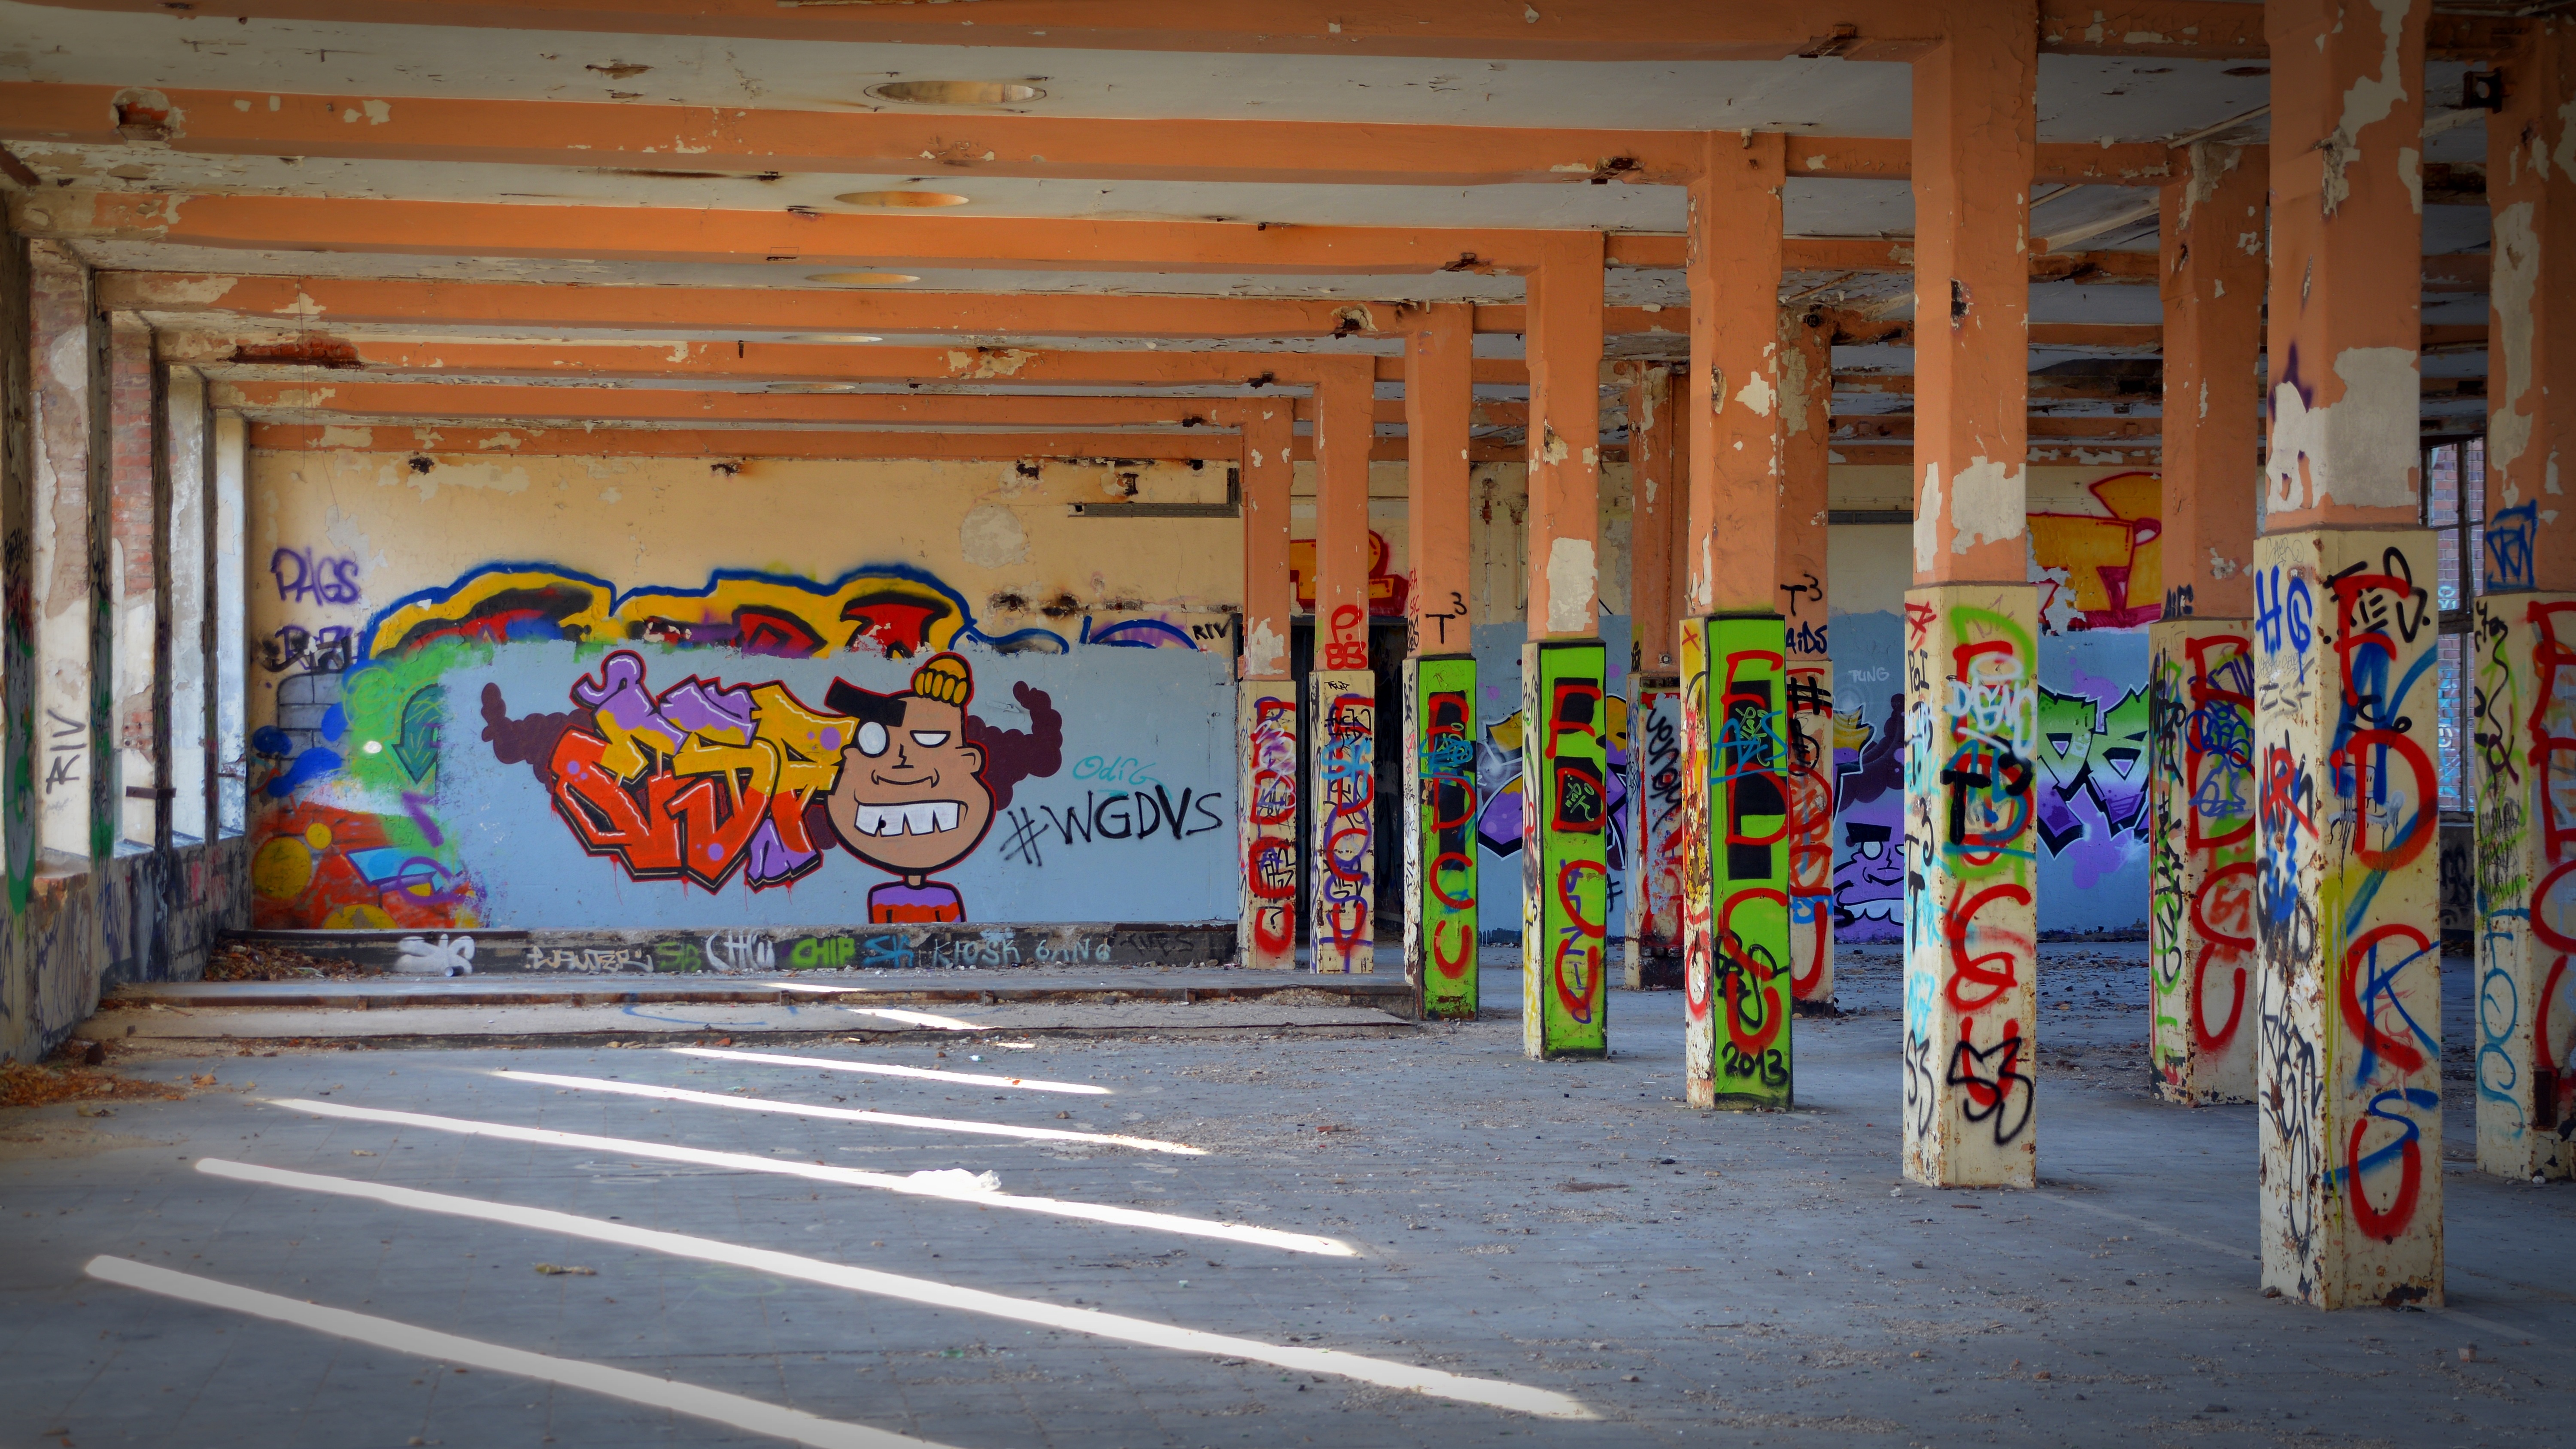
building, old, broken, factory, industry, decay, ruin, graffiti, art, mural, leave, industrial plant, lost places, pforphoto, industrial building, factory building, lapsed, old factory, urban area